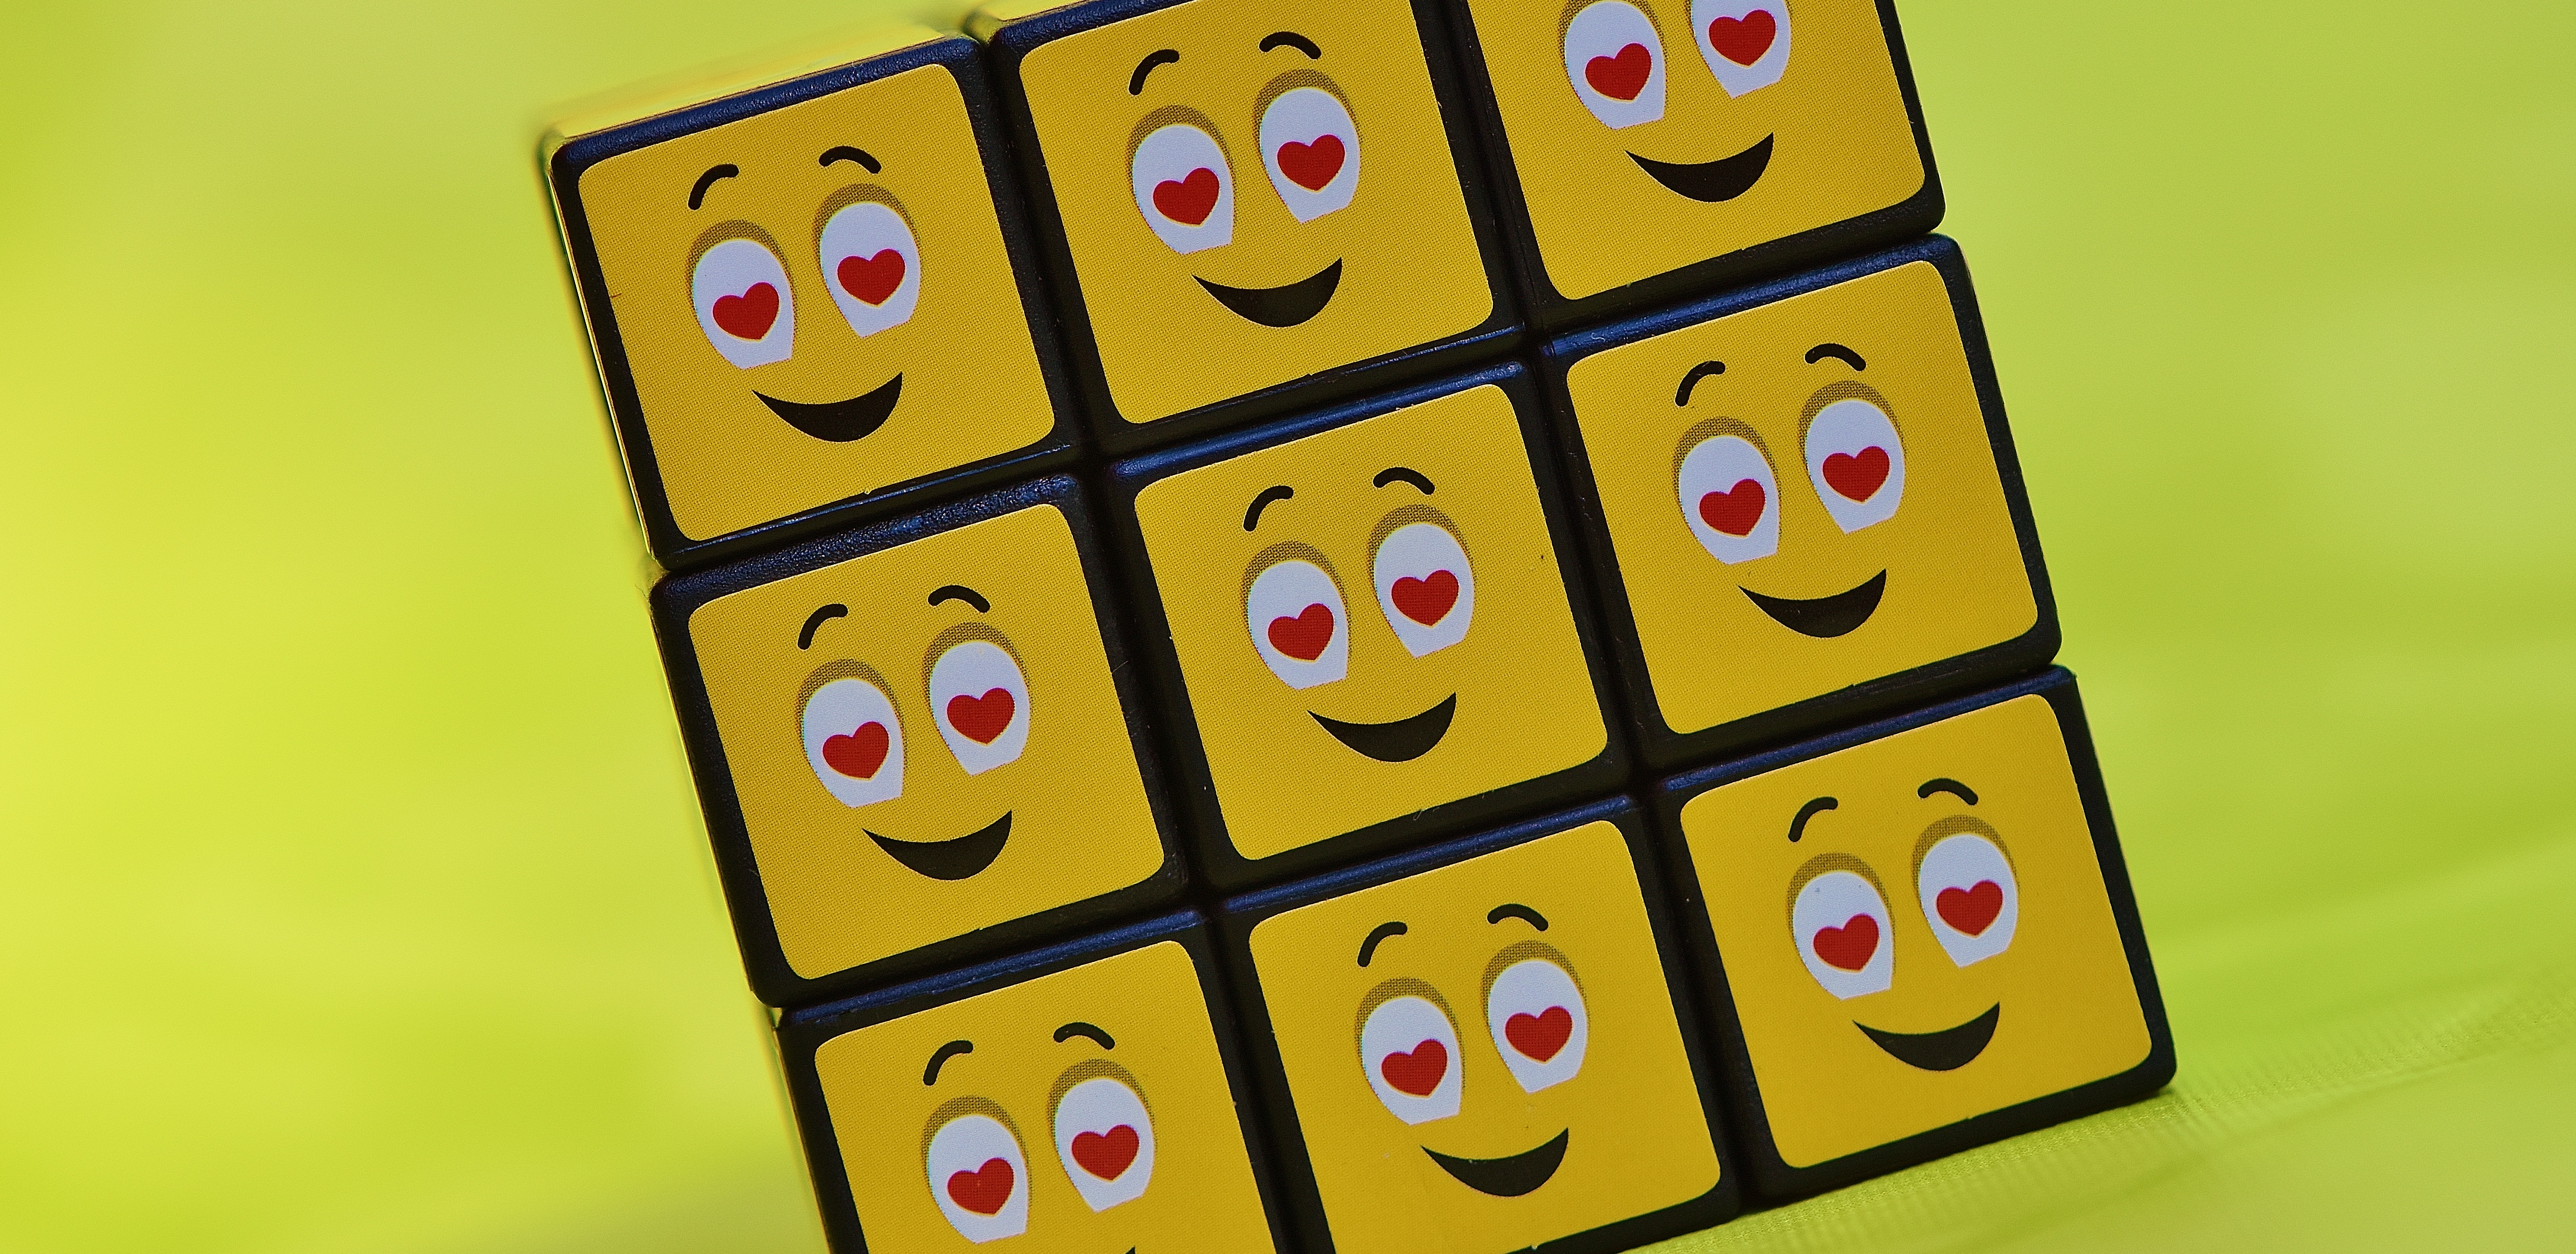
play, number, recreation, love, yellow, toy, smile, font, illustration, funny, cube, faces, games, mood, emotions, emotion, feelings, cartoon, emoticon, smilies, indoor games and sports, tabletop game